Exeter College Boat Club

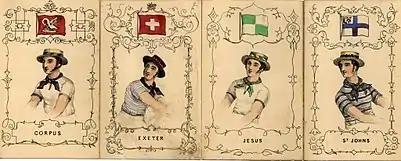
Exeter College Boat Club depicted in "Vanity Fair" in the 1840s

Exeter is associated with the colour red, which features prominently on its crest. The colour is used in racing kits, blazers, ties and blades.